Tamil grammar

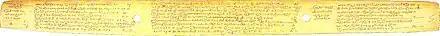
Palm leaf manuscript of Tolkappiyam

Much of Tamil grammar is extensively described in the oldest available grammar book for Tamil, the "Tolkāppiyam" (dated between 300 BCE and 300 CE). Modern Tamil writing is largely based on the 13th century grammar "Naṉṉūl", which restated and clarified the rules of the Tolkāppiyam with some modifications.